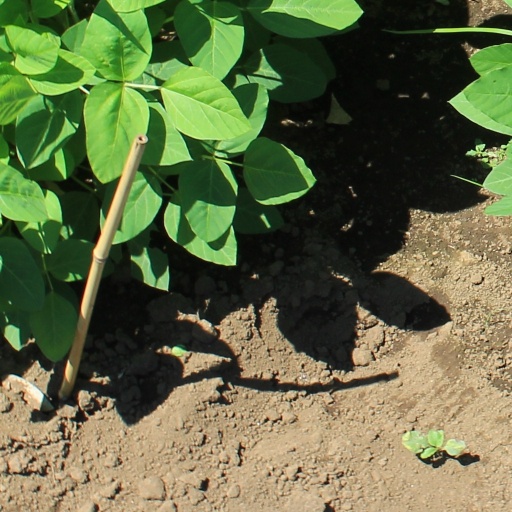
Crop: soybean